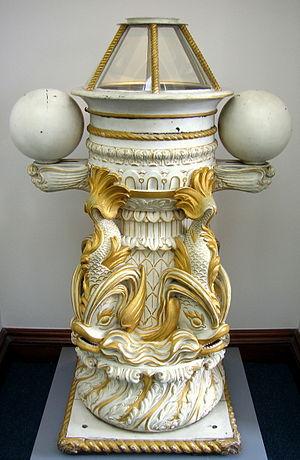
Habitacle du compas sur le yacht royal Victoria and Albert III, de 1899.
Un habitacle est un habillage de protection situé sur le pont d'un navire, originellement monté devant la barre, dans lequel on trouve le compas magnétique et un système d'éclairage.
Le compas est un instrument de navigation qui donne une référence de direction sur le plan horizontal et permet ainsi la mesure d'angles horizontaux par rapport à cette direction. Le compas est gradué de 0° à 359° dans le sens des aiguilles d'une montre. Les boussoles utilisées par les armées utilisent aussi d'autres systèmes de graduation